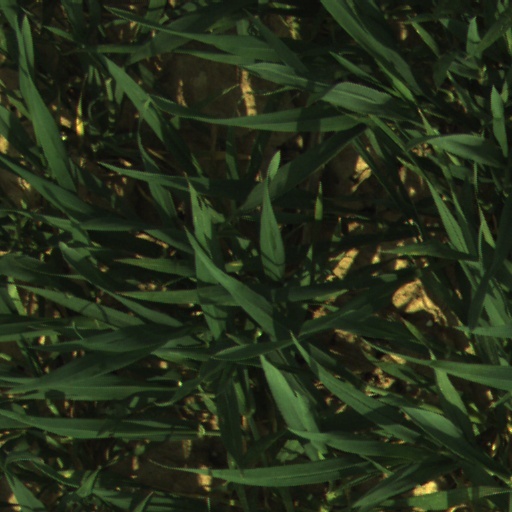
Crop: wheat